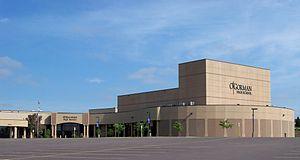
Le diocèse de Sioux Falls est un siège de l'Église catholique aux États-Unis dans le Dakota du Sud. Il comprend la partie du Dakota du Sud qui se trouve à l'orient du Missouri. L'évêque actuel du diocèse est Mᵍʳ Donald DeGrood. Sioux Falls est un siège suffragant de l'archidiocèse de Saint-Paul et Minneapolis. Le siège épiscopal du diocèse de Sioux Falls est à Sioux Falls à la cathédrale Saint-Joseph, construite par le Français Emmanuel Masqueray.